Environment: real
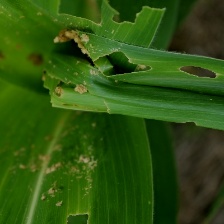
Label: fall_armyworm